Merethe Storødegård

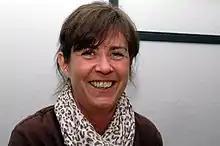
Merethe Storødegård

Merethe Gudmundseth Storødegård (born 11 August 1961) is a Norwegian politician for the Labour Party.